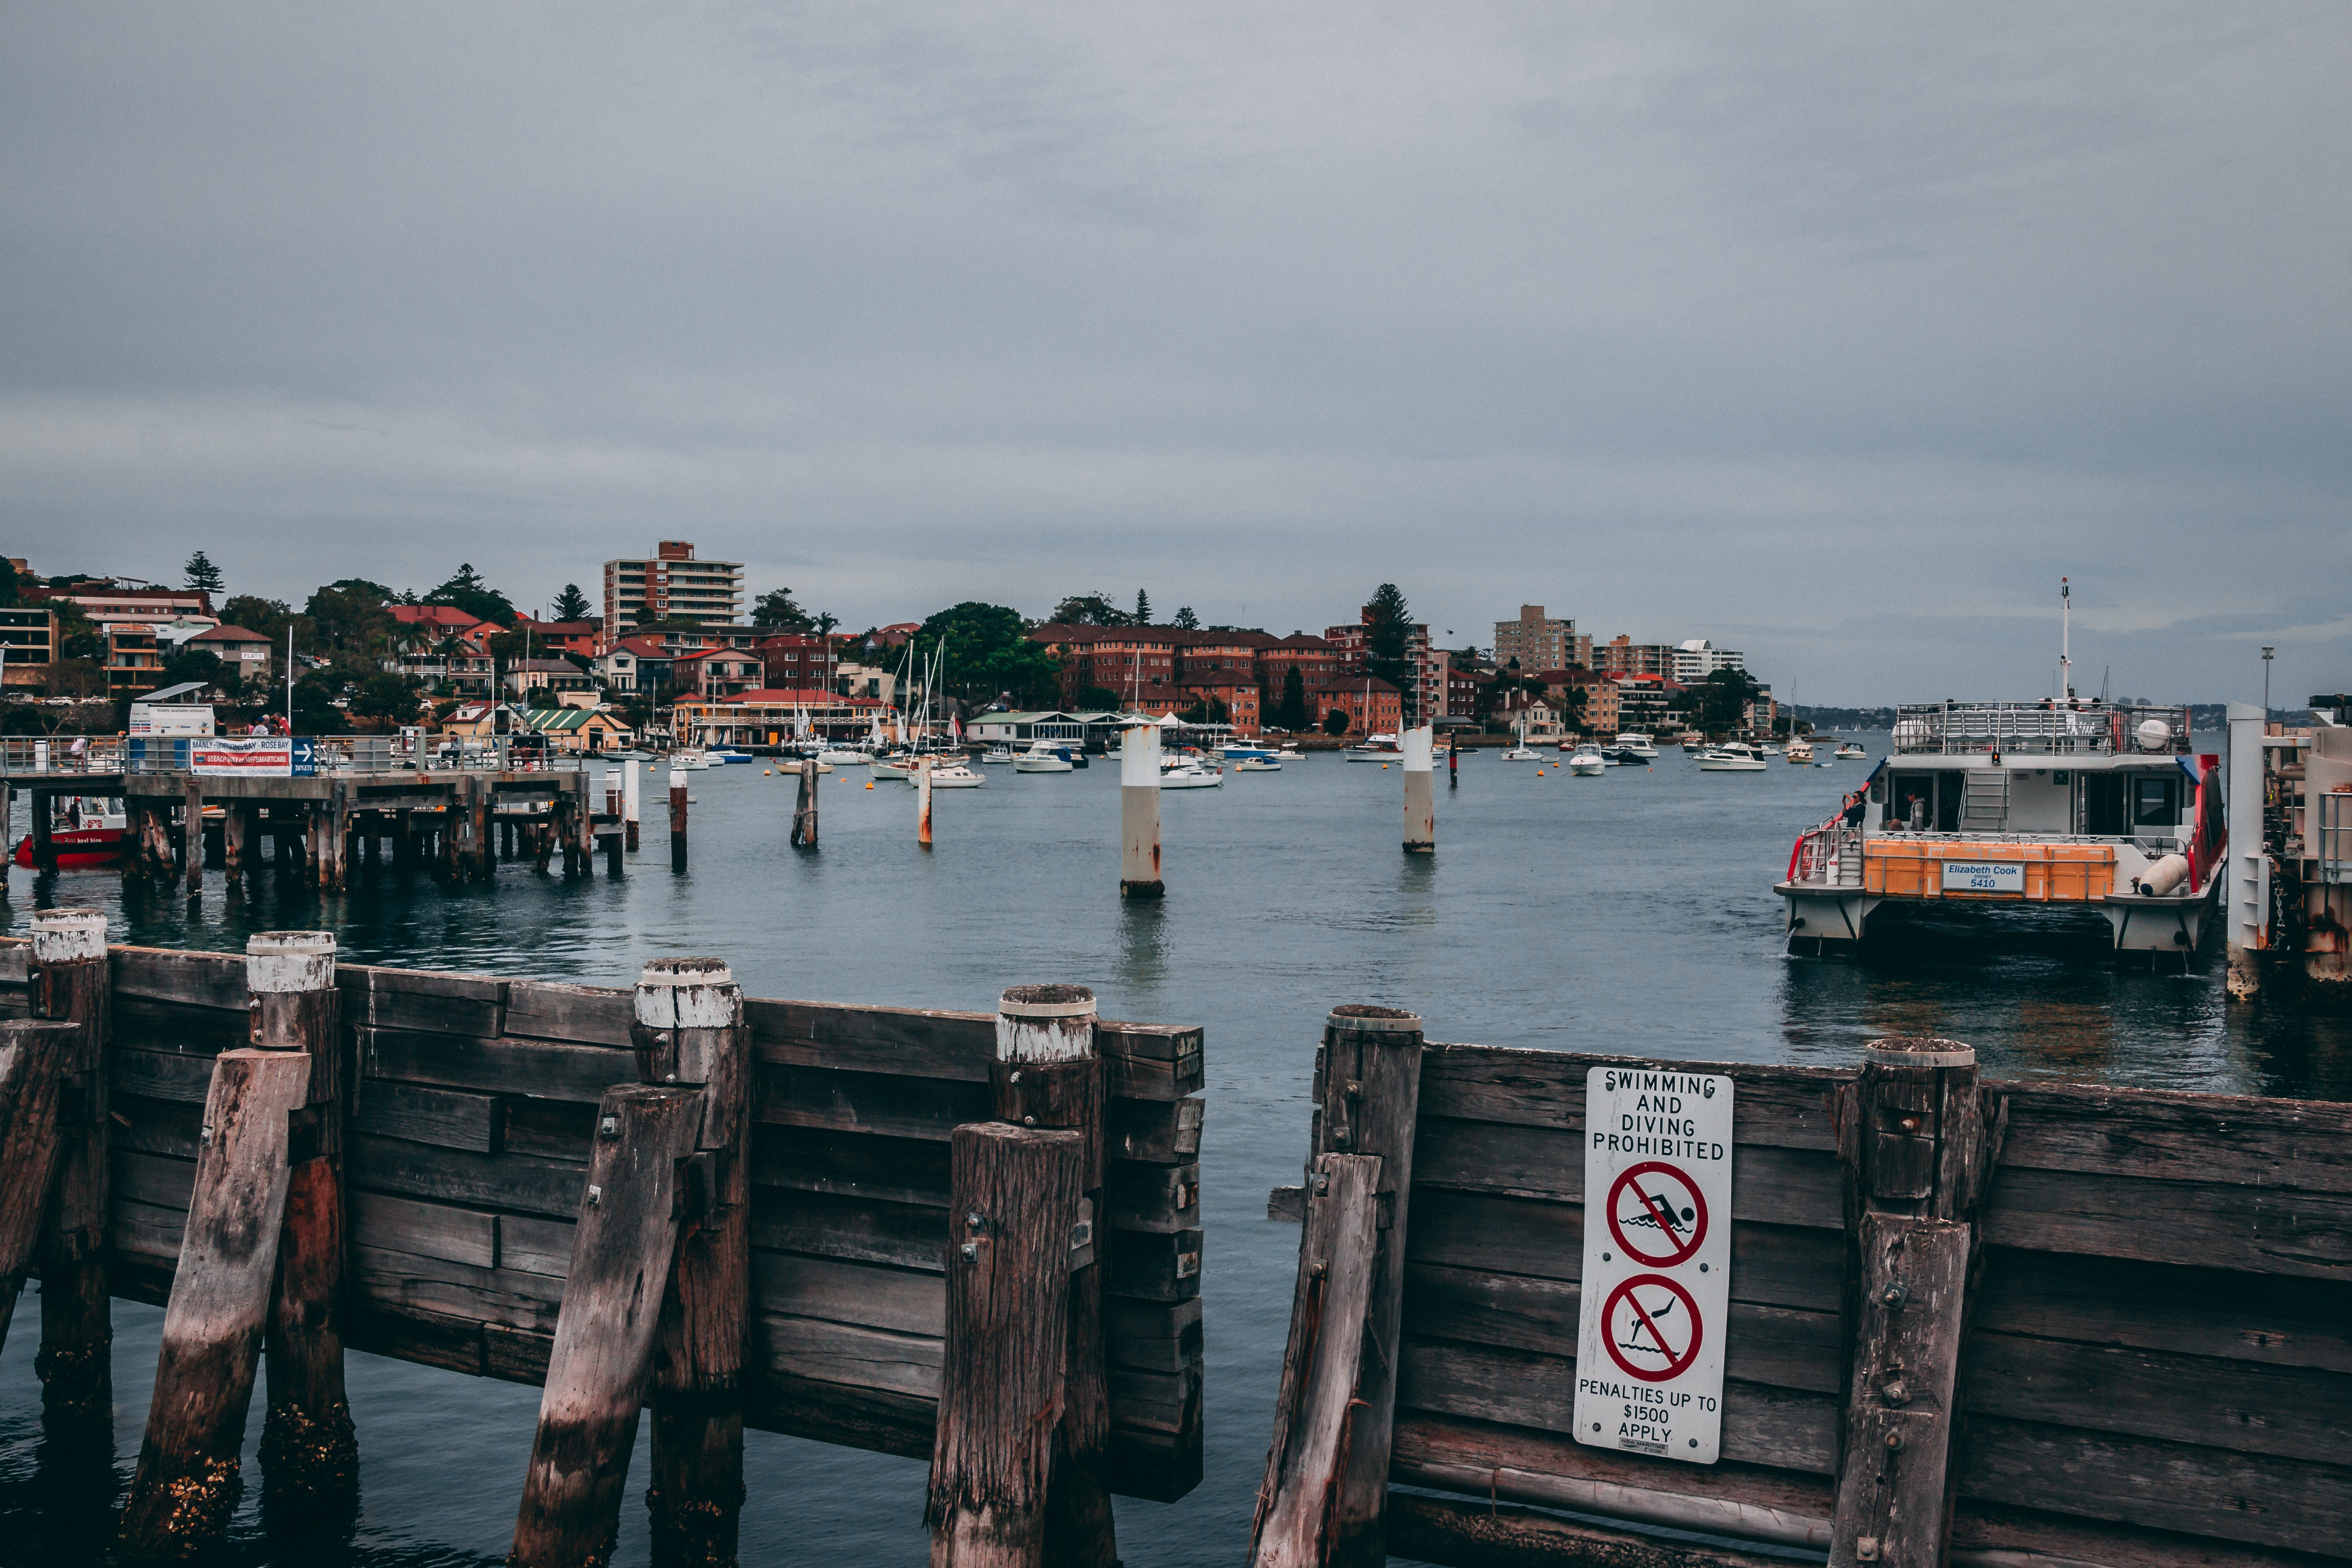
water transportation, water, sky, waterway, transport, harbor, sea, vehicle, boat, pier, channel, dock, coast, river, vacation, port, tourism, wood, city, cloud, reflection, marina, ocean, fishing vessel, watercraft, bay